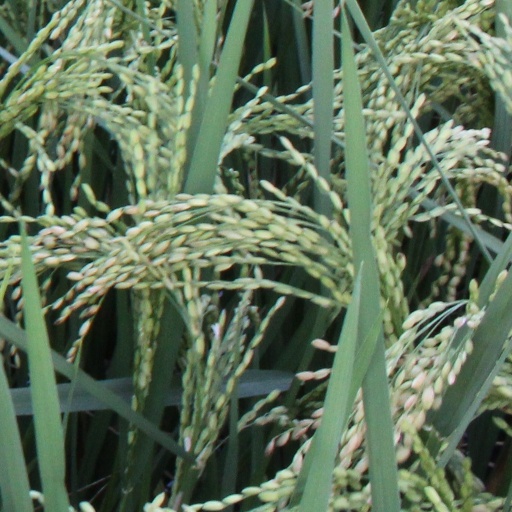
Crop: rice